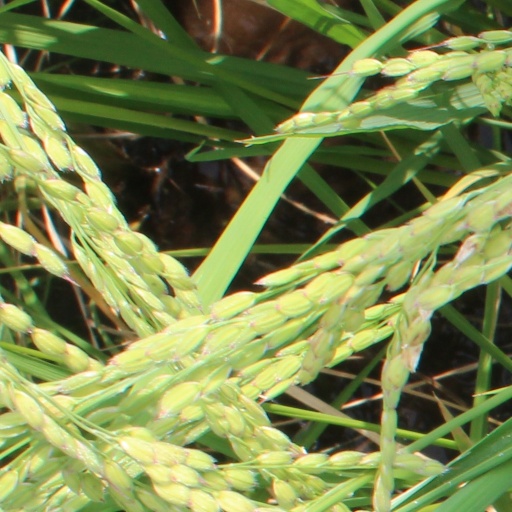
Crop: rice